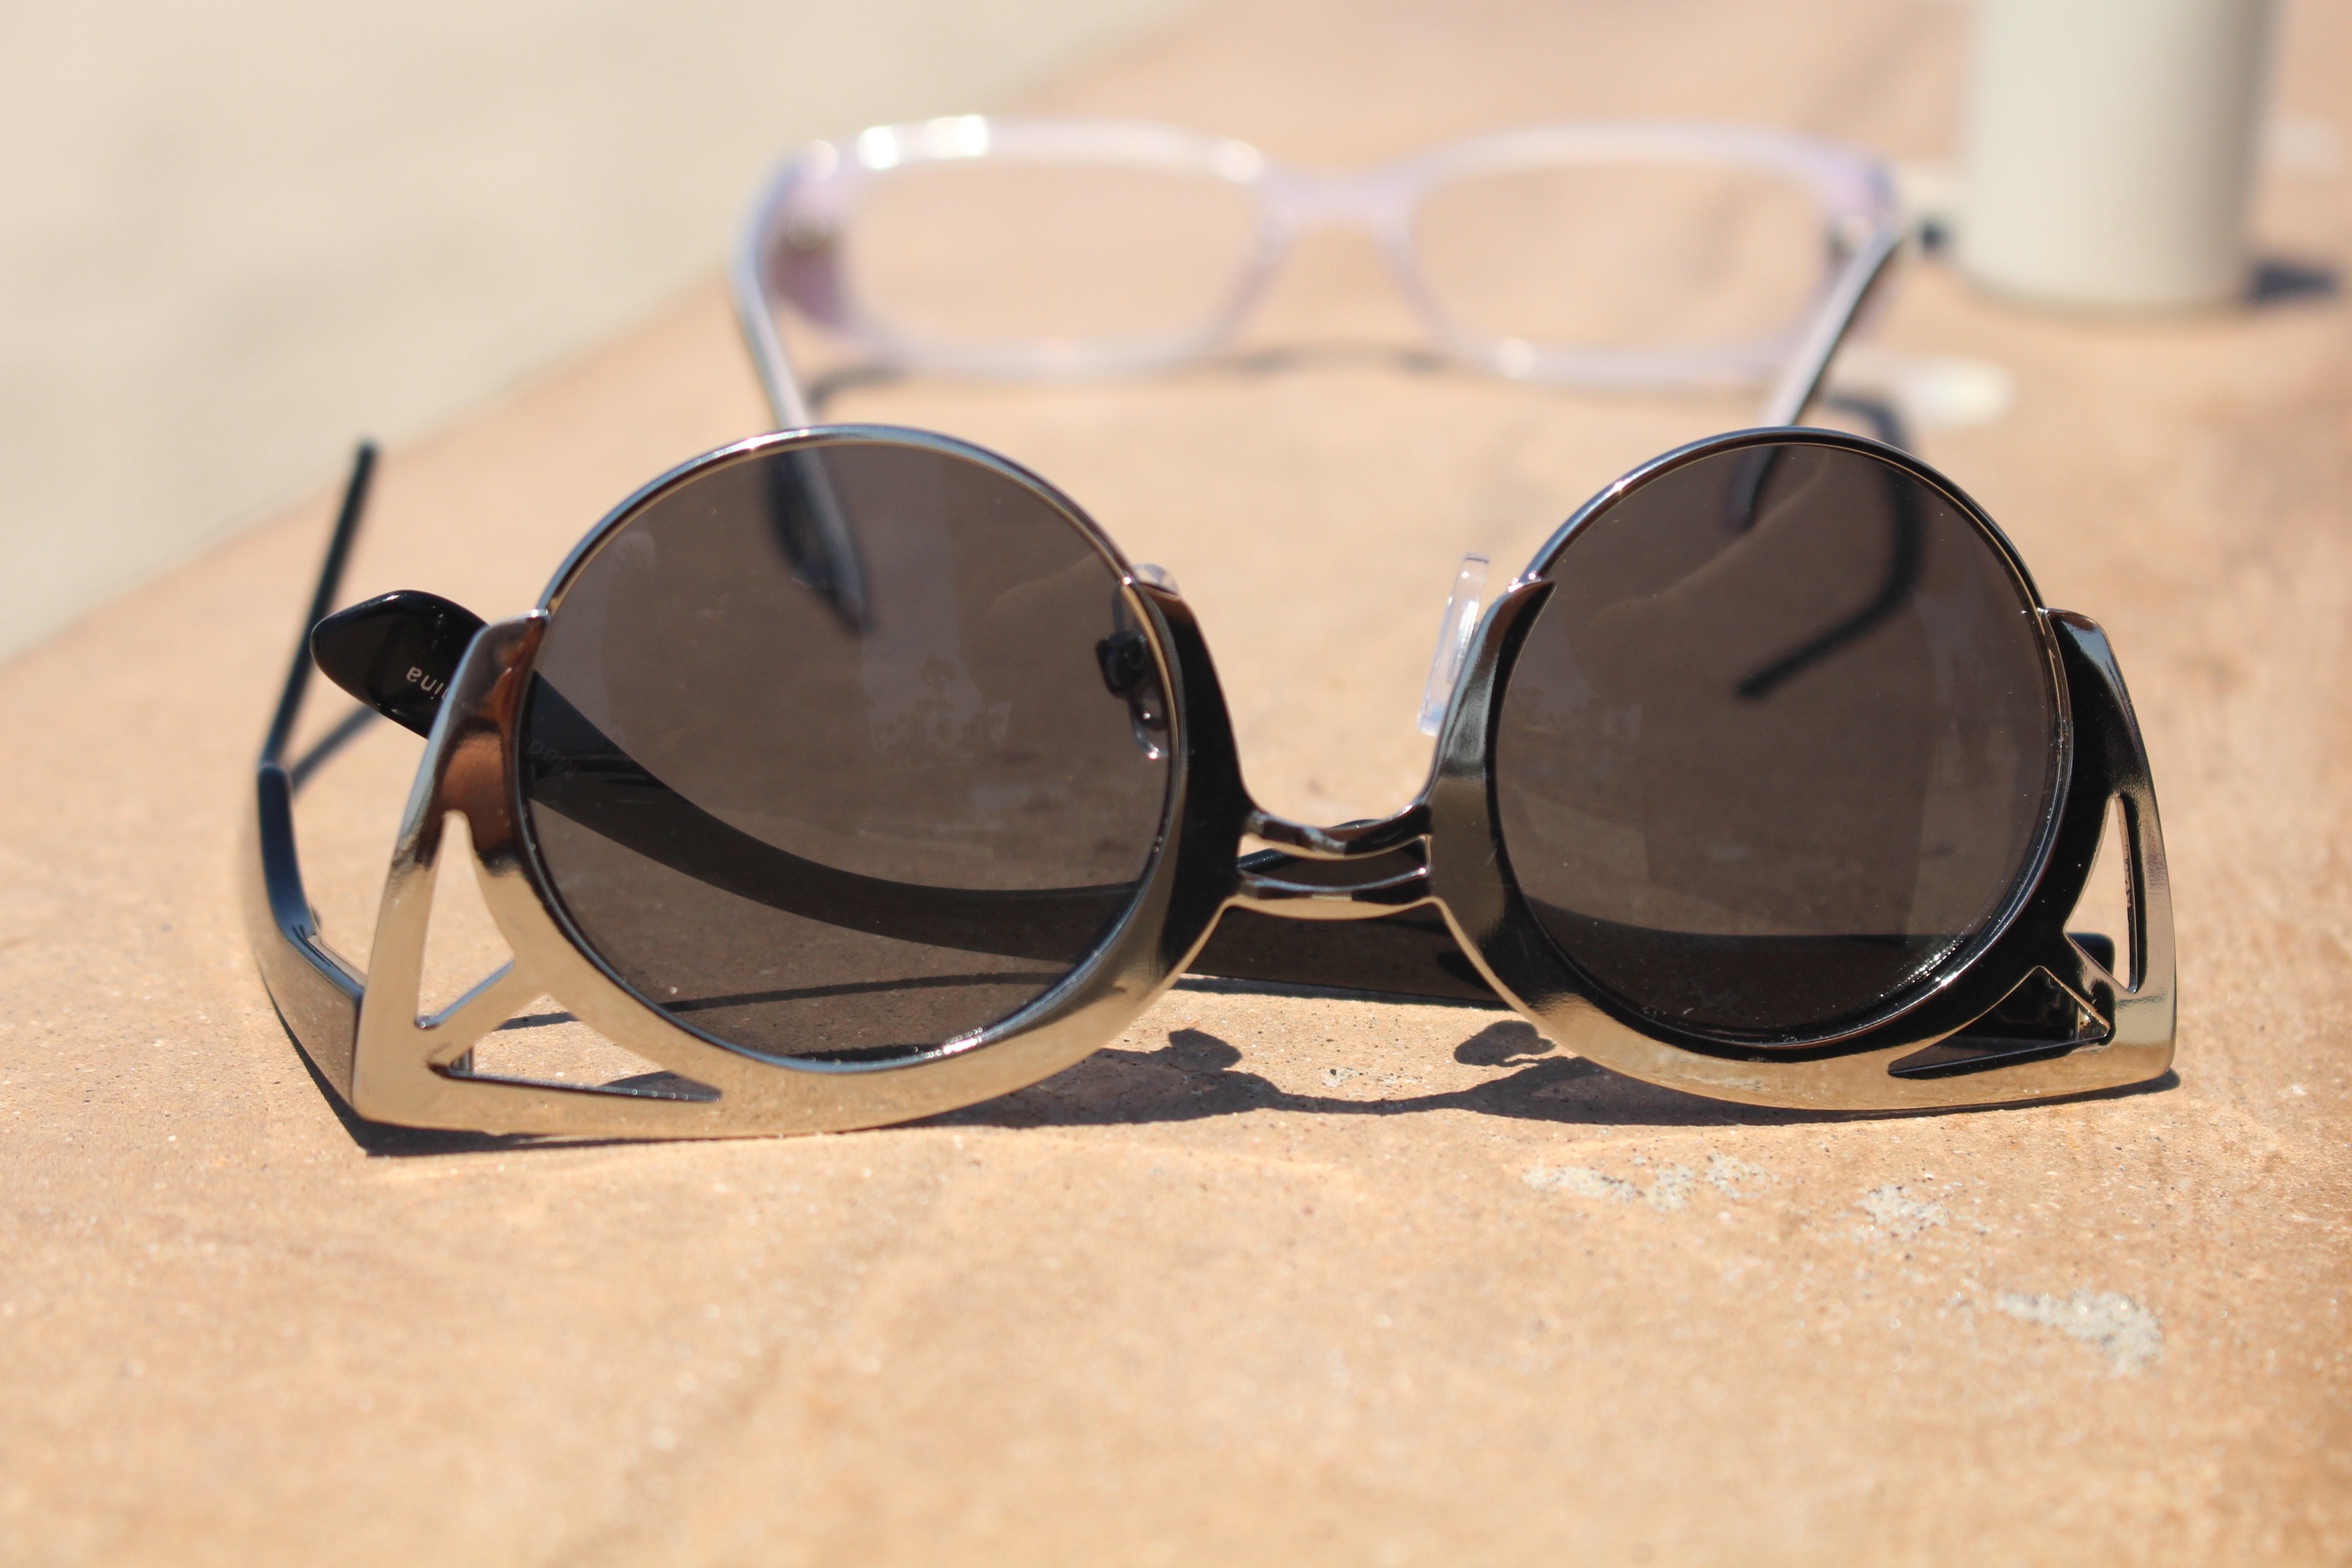
beach, girl, sun, woman, summer, vacation, pool, young, brown, fashion, lady, circle, sunglasses, glasses, goggles, eyewear, style, protection, wear, accessory, sun glasses, fashion accessory, vision care